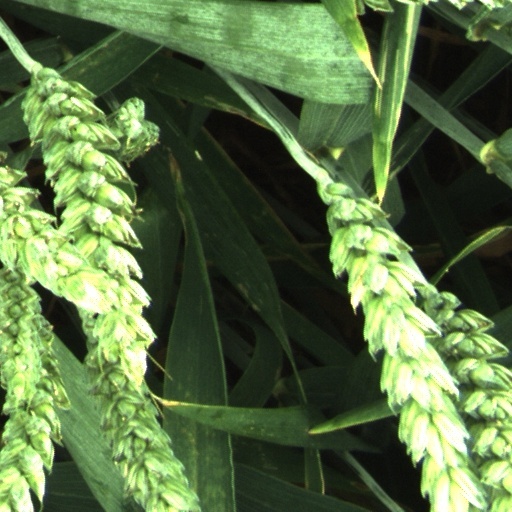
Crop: wheat